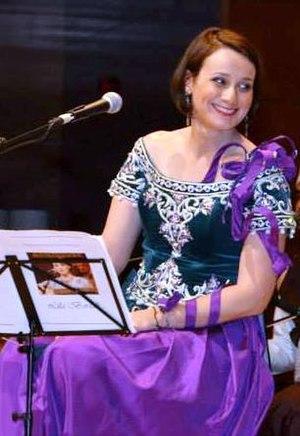
En concert
Lila Benmansour épouse Borsali est née le 12 juillet 1976 à Tlemcen, est une interprète algérienne de musique arabo-andalouse.